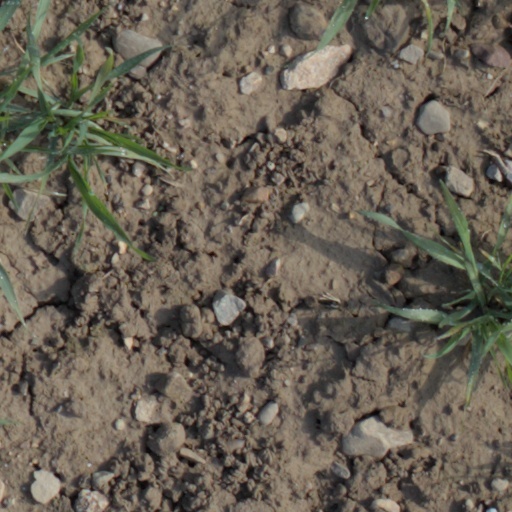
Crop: wheat